Early sports specialization

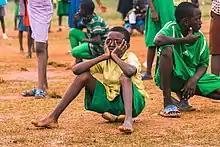
A child who is tired during free play will sit down to rest. During adult-directed sports activities, the child's need for rest may not be respected.

Overuse injuries are the most significant cause of sports injuries among young athletes. About half of athletic injuries in children and teenagers are overuse injuries. Early sports specialization is an independent risk factor for overuse injury. After controlling for the intensity of the program, young athletes who specialize in a single sport are more than twice as likely to sustain a serious overuse injury than similarly active multi-sport athletes. Additionally, many young athletes who are specializing in a single year-round sport are also in adult-directed intensive training programs, and these programs add to the risk of injury.